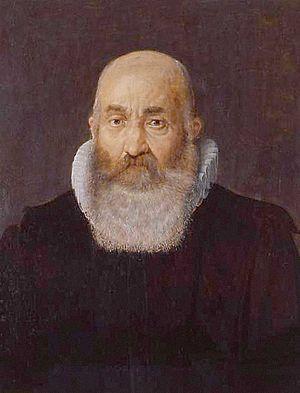
Bonaventure de Smet, latinisé en Bonaventura Vulcanius, né le 30 juin 1538 à Bruges et mort le 9 octobre 1614 à Leyde, est un érudit et traducteur humaniste flamand.